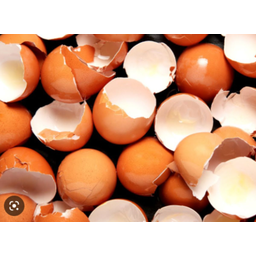
Label: trash